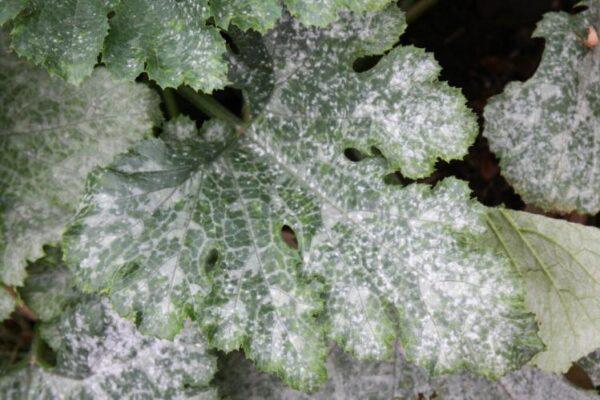
Plant: Zucchini
Disease: zucchini powdery mildew